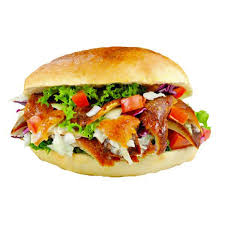
Yemek: kebap